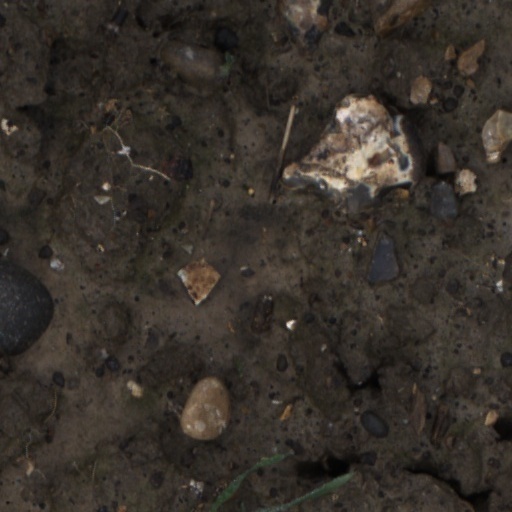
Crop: wheat